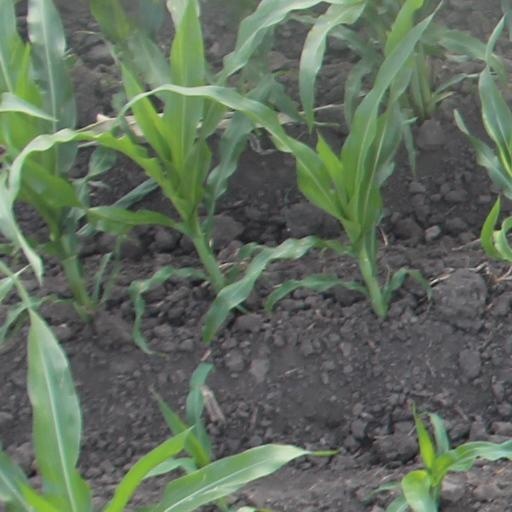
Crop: maize; corn